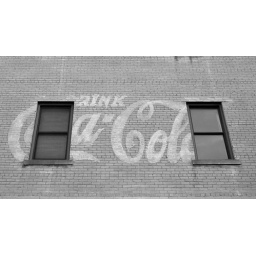
Faded Coca-Cola sign on the side of building in Rochester, MN.